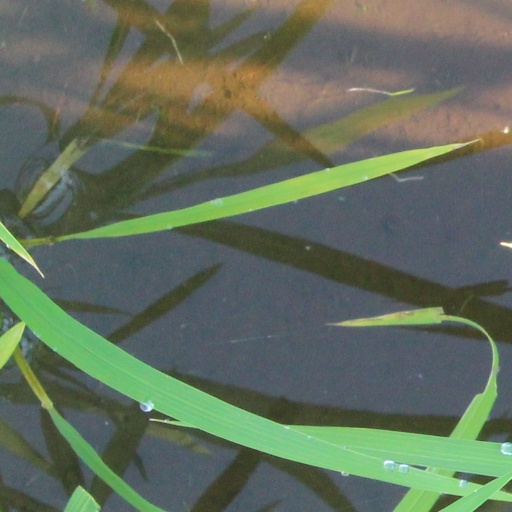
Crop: rice